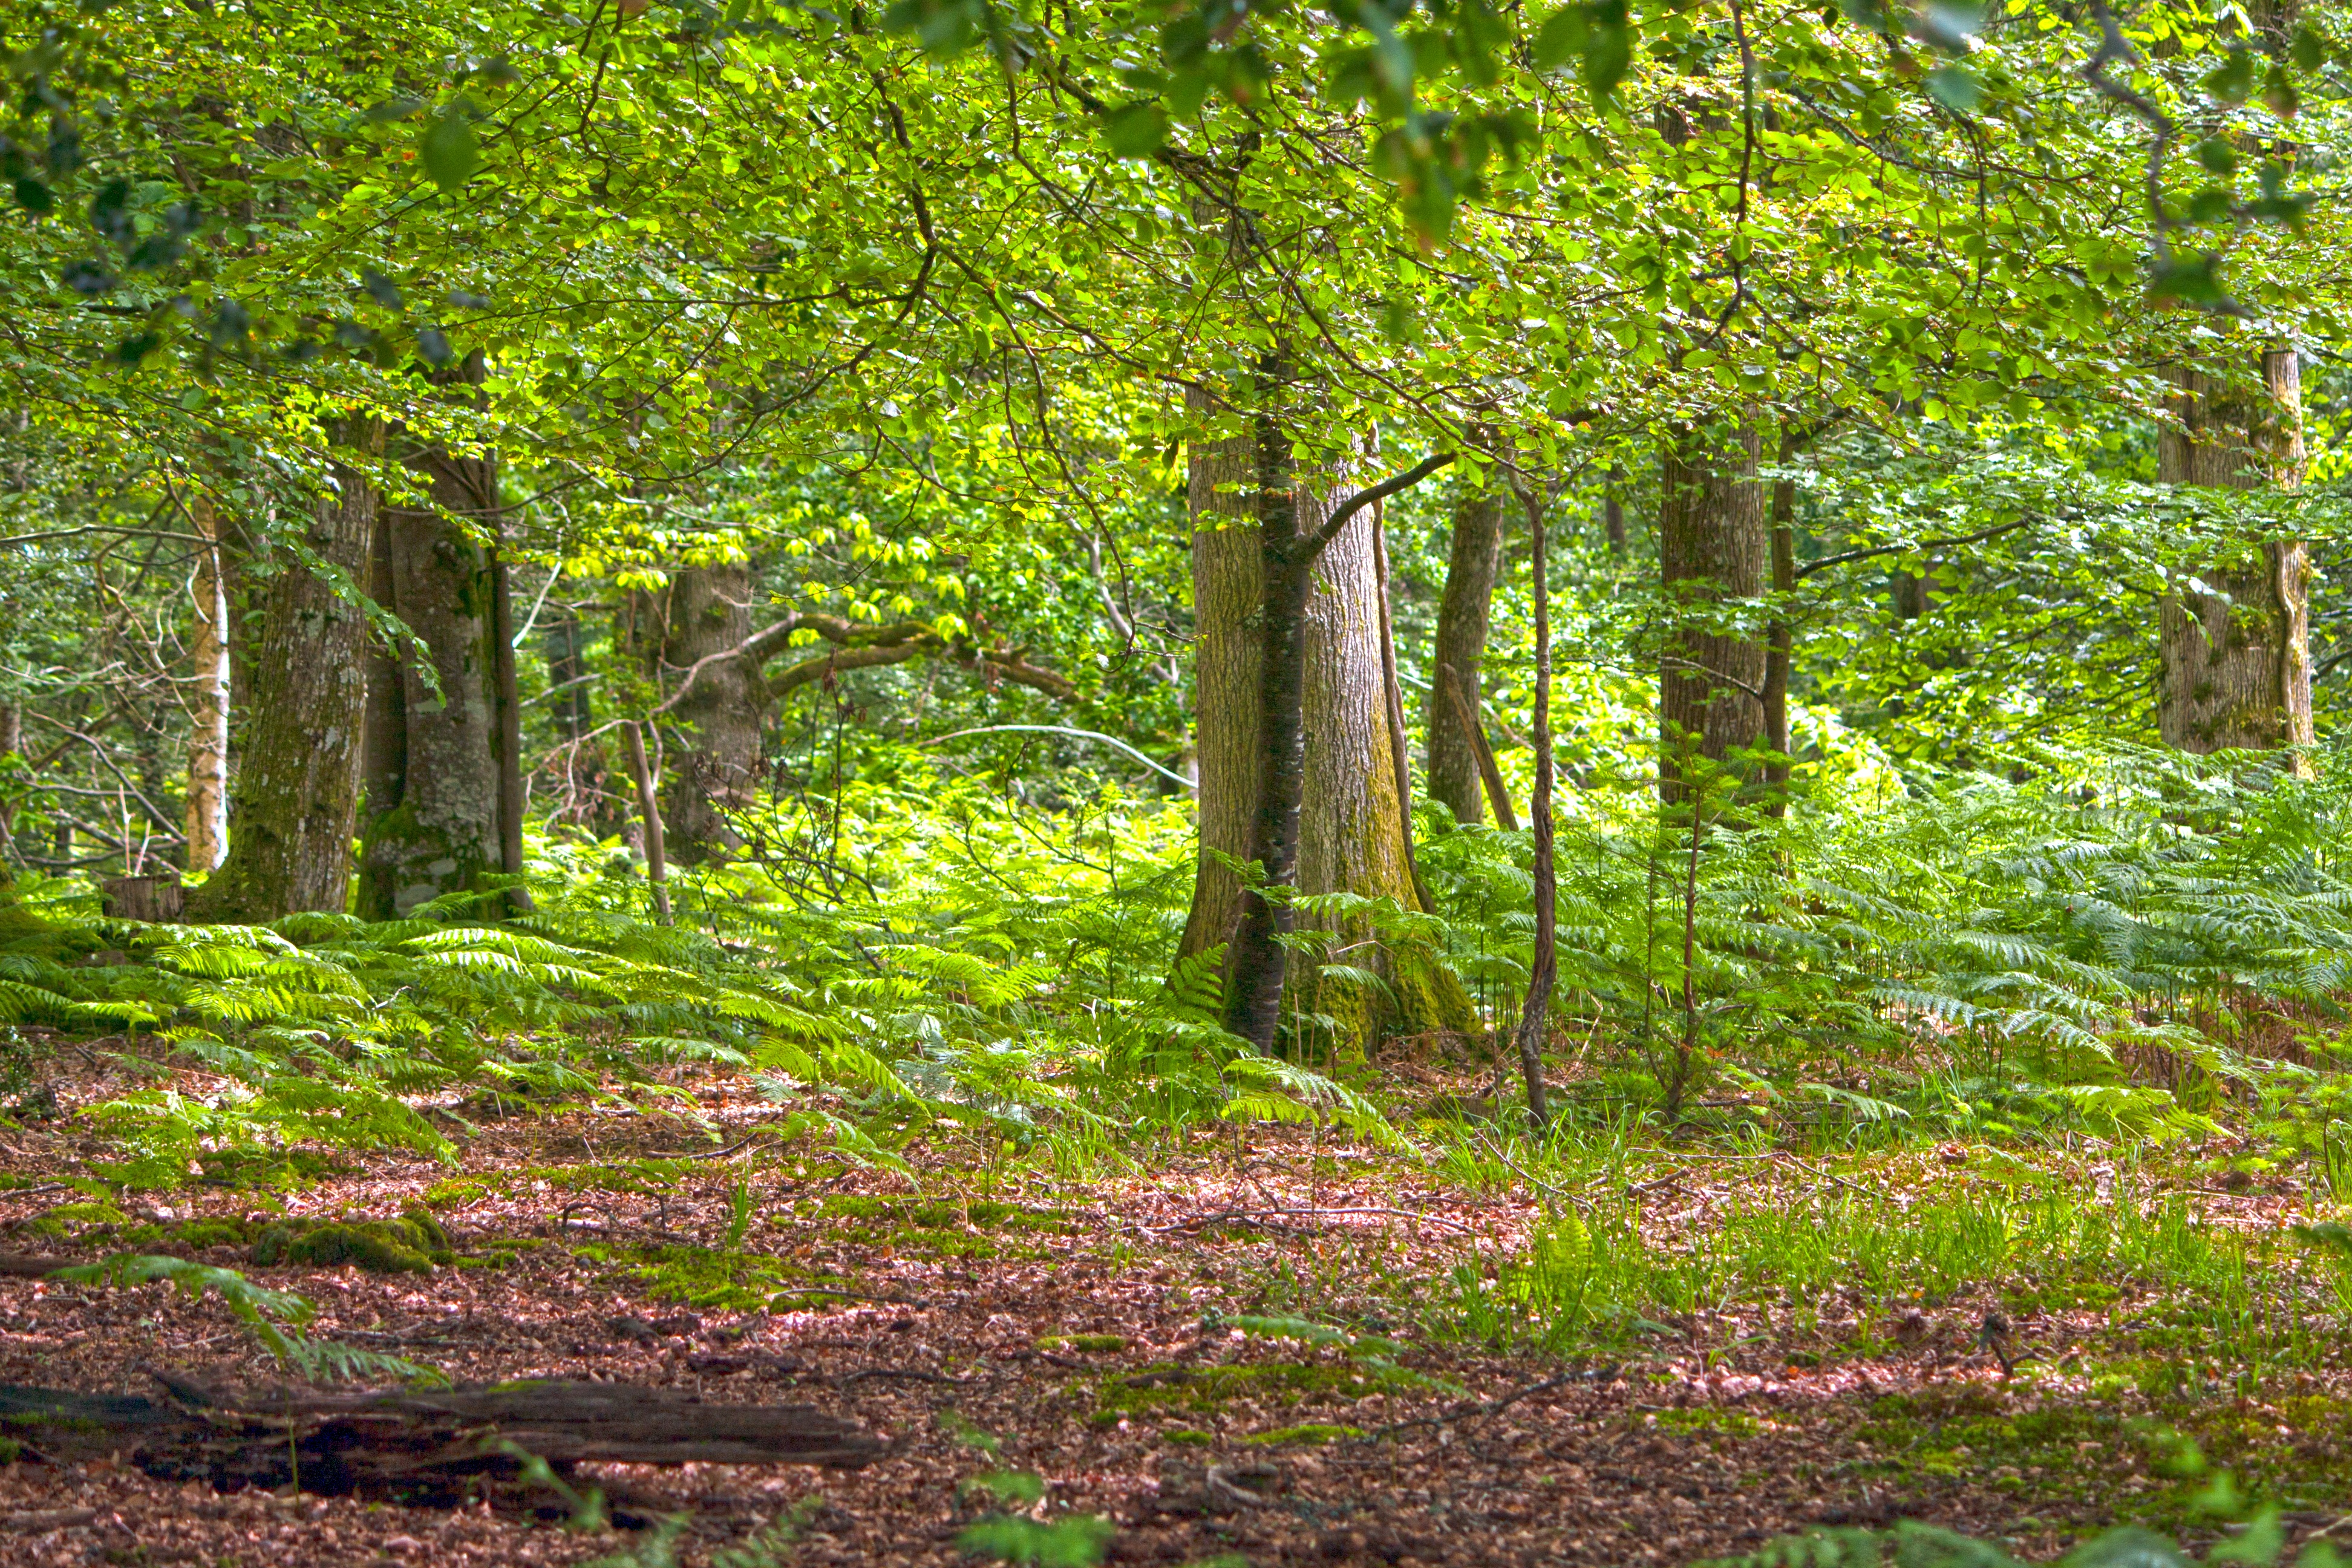
landscape, tree, nature, forest, plant, trail, sunlight, leaf, flower, foliage, mystery, green, jungle, scenic, natural, autumn, botany, season, trees, leaves, outdoors, england, woods, hdr, vegetation, shrub, rainforest, deciduous, wetland, grove, scene, image, woodland, habitat, sunlit, ecosystem, hampshire, forest trees, biome, high dynamic range, old growth forest, forest background, new forest, natural environment, woody plant, temperate broadleaf and mixed forest, temperate coniferous forest